Ludwig Börne

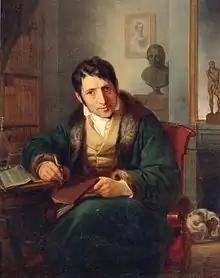
1827 portrait

Karl Ludwig Börne (born Judah Löw Baruch; 6 May 1786 – 12 February 1837) was a German-Jewish political writer and satirist, who is considered part of the Young Germany movement.